Roman Egypt

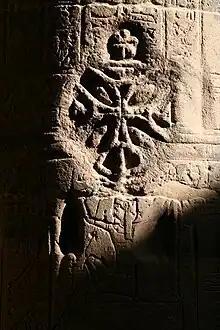

The Julio-Claudian emperors Tiberius, Caligula, Claudius, and Nero all sponsored religious monuments and institutions at Coptos and Dendera. Tiberius is known to have patronized monuments at Armant, Aswan, Athribis, Debod, Diospolis Parva, Edfu, Karnak, Kom Ombo, Luxor, Philae and at the Temple of Shenhur. Claudius's patronage is recorded at Aswan, Athribis, Esna, Kom Ombo, and at Philae. Nero is recorded as having sponsored Egyptian elites at the Dakhla Oasis in the Western Desert, and at Karanis and Akoris, as well as at Aswan and Kom Ombo. During the short reigns of Galba and of the contestants in the Year of the Four Emperors after the fall of Nero, images of both Otho and Galba were carved in reliefs at Medinet Habu, a Pharaonic temple dating from the Eighteenth Dynasty, but no monuments to Vitellius are known.